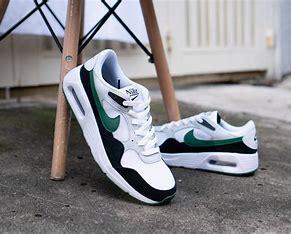
Brand: Nike
Model: Air Max SC